Elevon

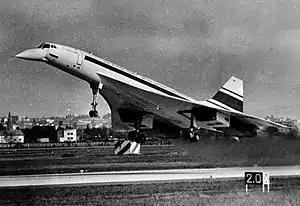
The first flight of Concorde 001 in 1969

Perhaps the most iconic aircraft fitted with elevons was the Aérospatiale/BAC Concorde, a British–French supersonic passenger airliner. In addition to the requirement to maintain precise directional control while flying at supersonic speeds, designers were also confronted by the need to appropriately address the substantial forces that were applied to the aircraft during banks and turns, which caused twisting and distortions of the aircraft's structure. The solution applied for both of these issues was via management of the elevons; specifically, as the aircraft speed varied, the active ratio between the inboard and outboard elevons was adjusted considerably. Only the innermost elevons, which are attached to the stiffest area of the wings, would be active while Concorde was flown at high speeds.